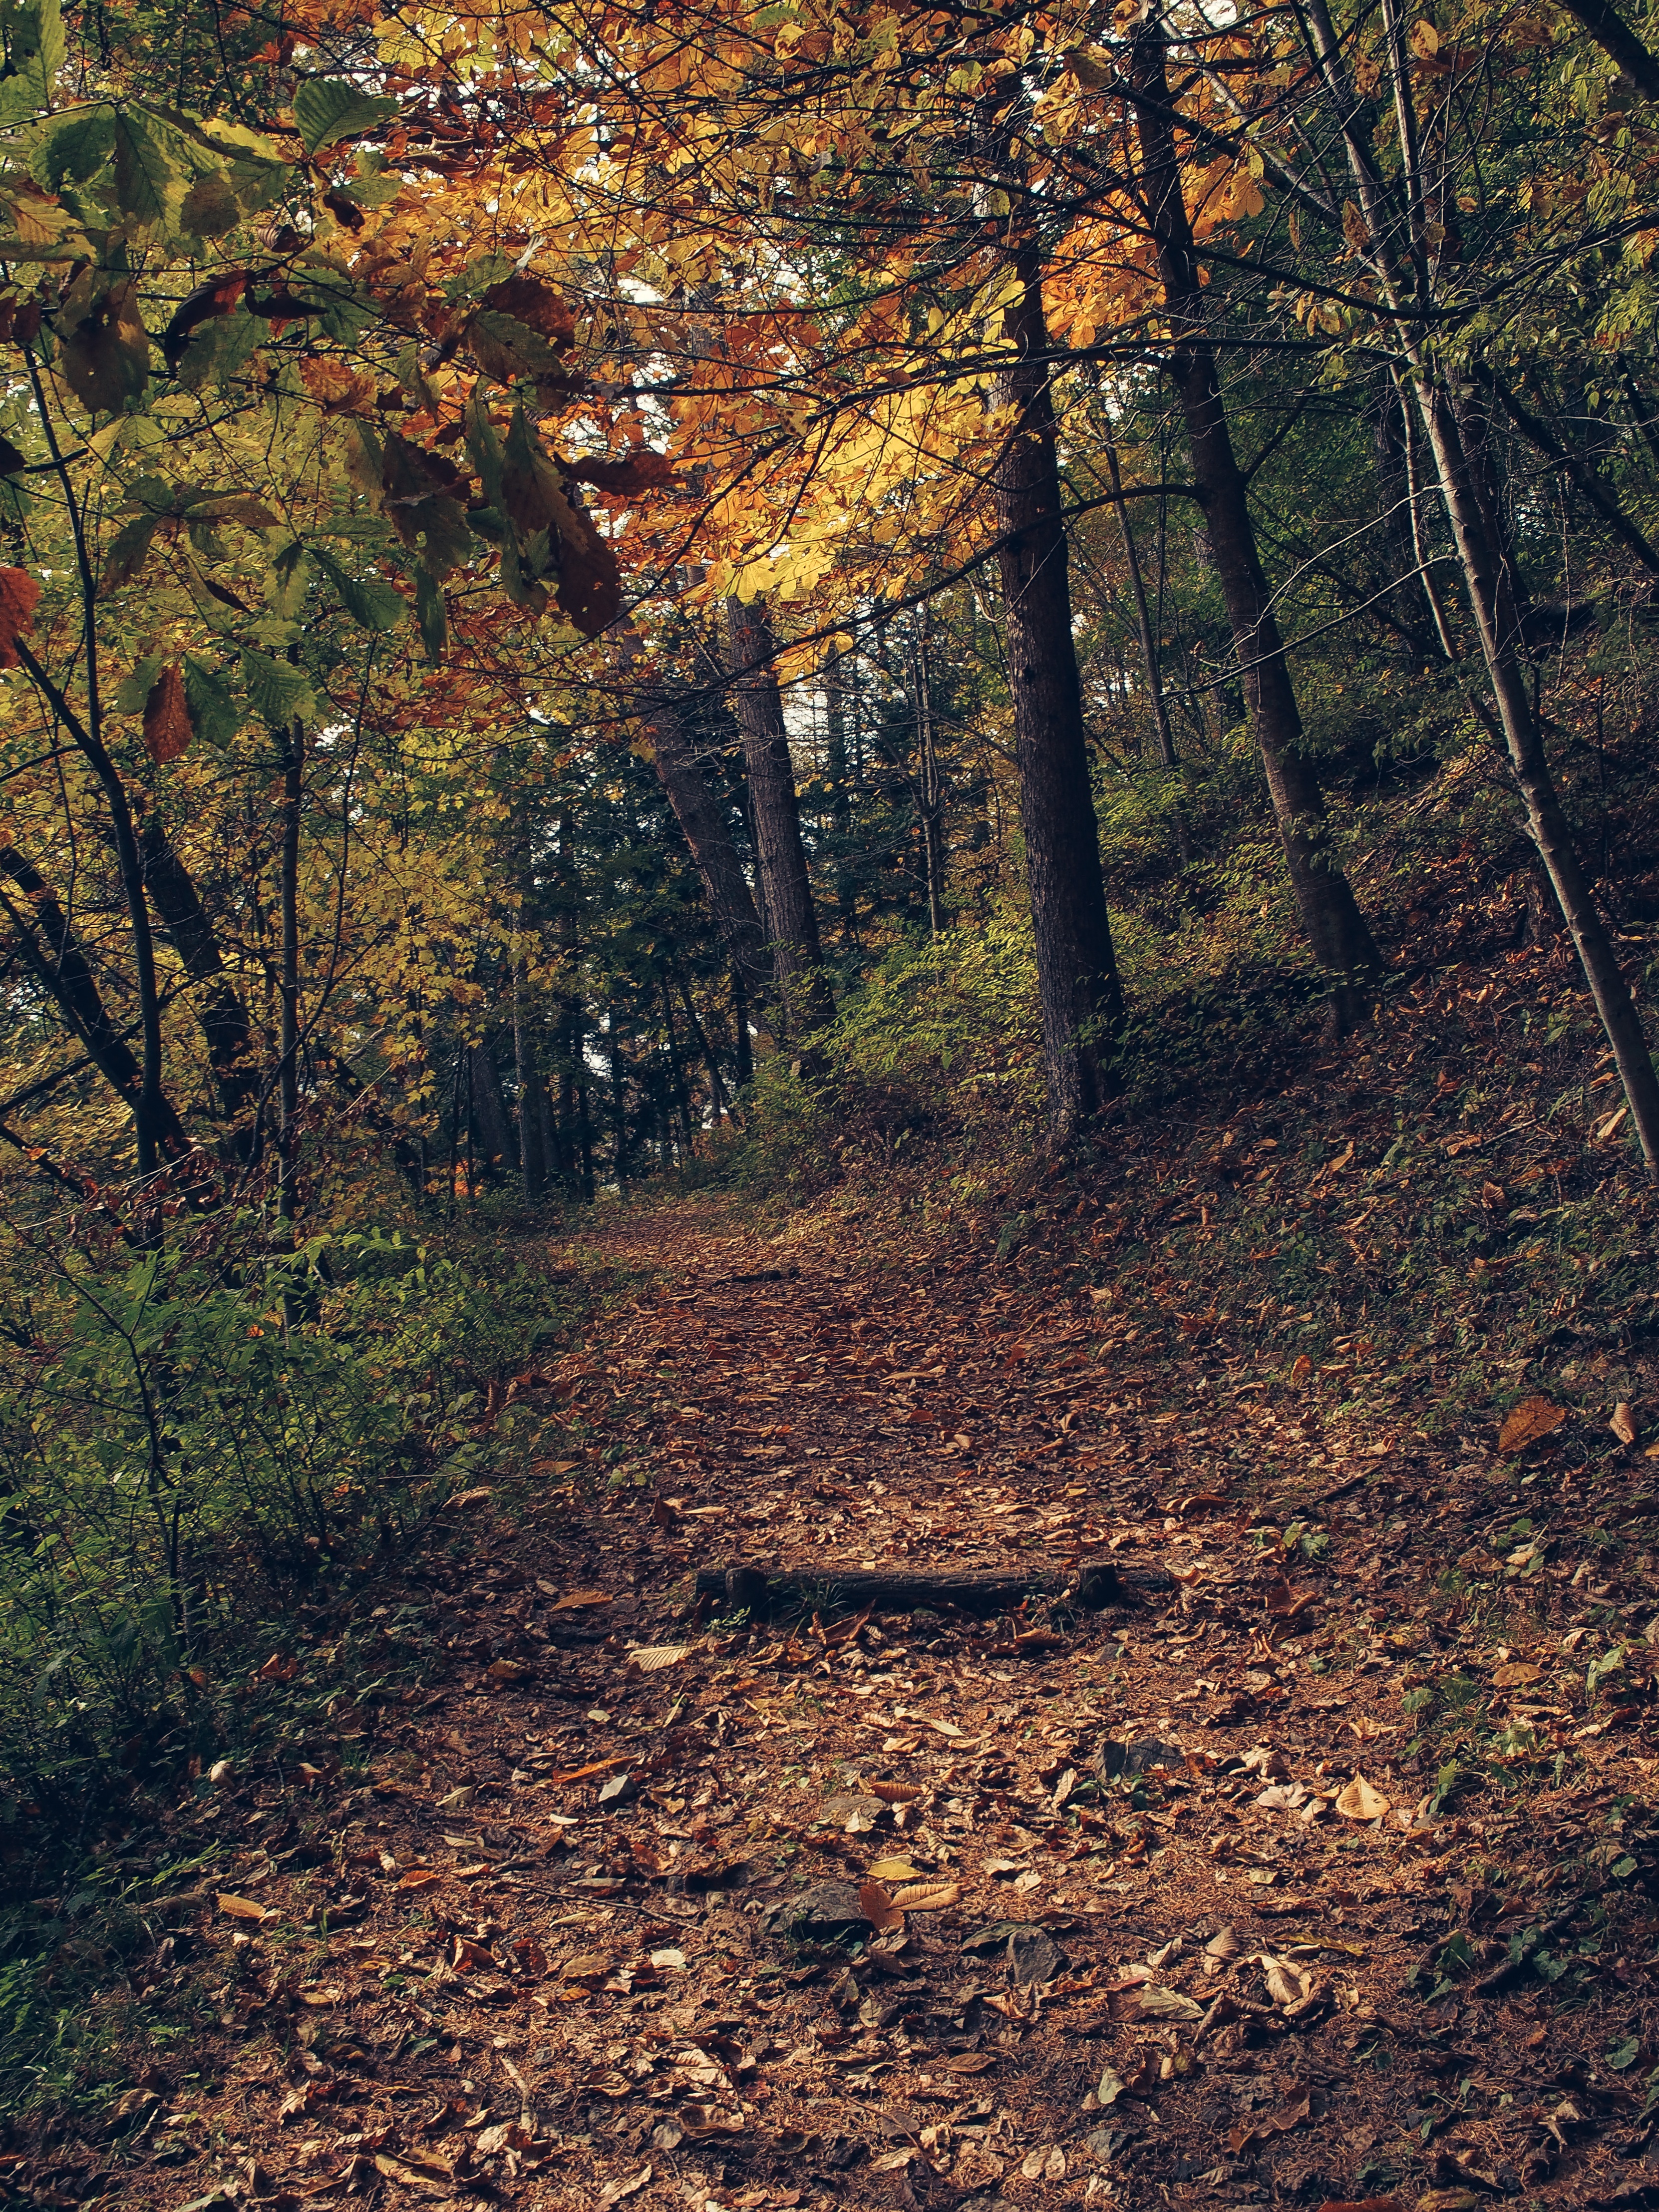
tree, nature, forest, wilderness, branch, plant, trail, sunlight, morning, leaf, autumn, season, deciduous, woodland, habitat, ecosystem, natural environment, woody plant